Ryan Rolison

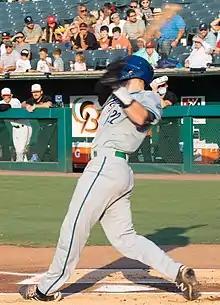
Rolison with the Hartford Yard Goats in 2021

Ryan Perry Rolison (born July 11, 1997) is an American professional baseball pitcher for the Colorado Rockies of Major League Baseball (MLB). He played college baseball for the Ole Miss Rebels and was selected by the Rockies in the first round of the 2018 MLB draft. He made his MLB debut in 2025.